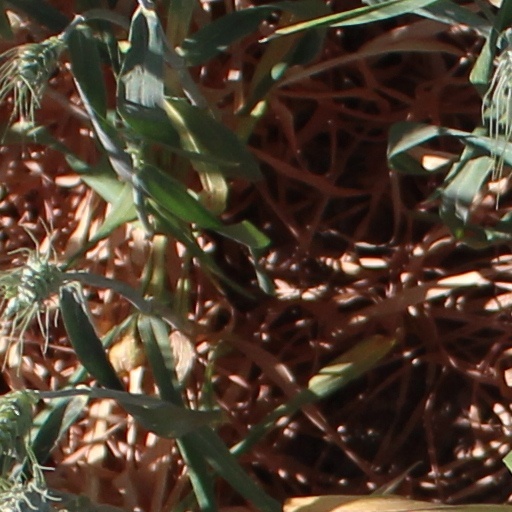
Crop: wheat